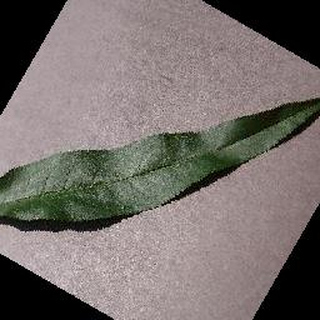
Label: healthy_peach